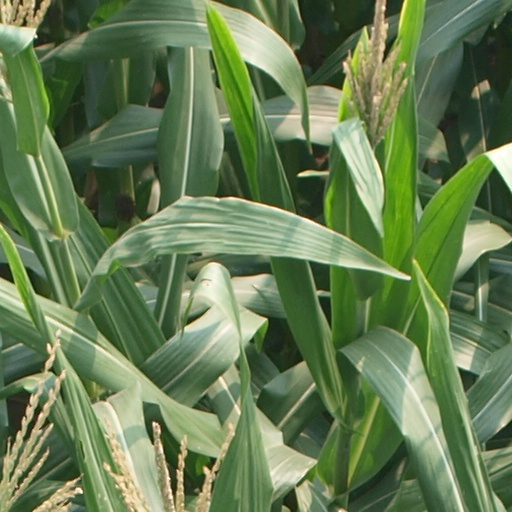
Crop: maize; corn